Scagliola

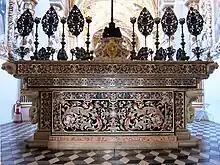
Scagliola work at the Certosa di Padula, Italy

Batches of pigmented plaster, modified with animal glue are applied to molds, armatures and pre-plastered wall planes in a manner that accurately mimics natural stone, breccia and marble. In one technique, veining is created by drawing strands of raw silk saturated in pigment through the plaster mix. Another technique involves trowelling on several layers of translucent renders and randomly cutting back to a previous layer to achieve colour differential similar to jasper.